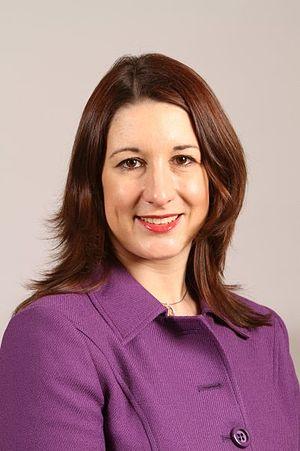
Cette liste présente les 650 membres de la 56ᵉ législature de la Chambre des communes du Royaume-Uni au moment de leur élection le 7 mai 2015 lors des élections générales britanniques de 2015. Elle présente les élus par circonscriptions.
Cette liste présente les 650 membres de la 55ᵉ législature de la Chambre des communes du Royaume-Uni au moment de leur élection le 6 mai 2010 lors des élections générales britanniques de 2010. Elle présente les élus par circonscriptions.